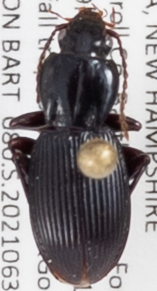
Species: Pterostichus tristis
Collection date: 2021-06-30
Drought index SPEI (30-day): -1.814
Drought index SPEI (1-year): -1.28
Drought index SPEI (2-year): -0.968